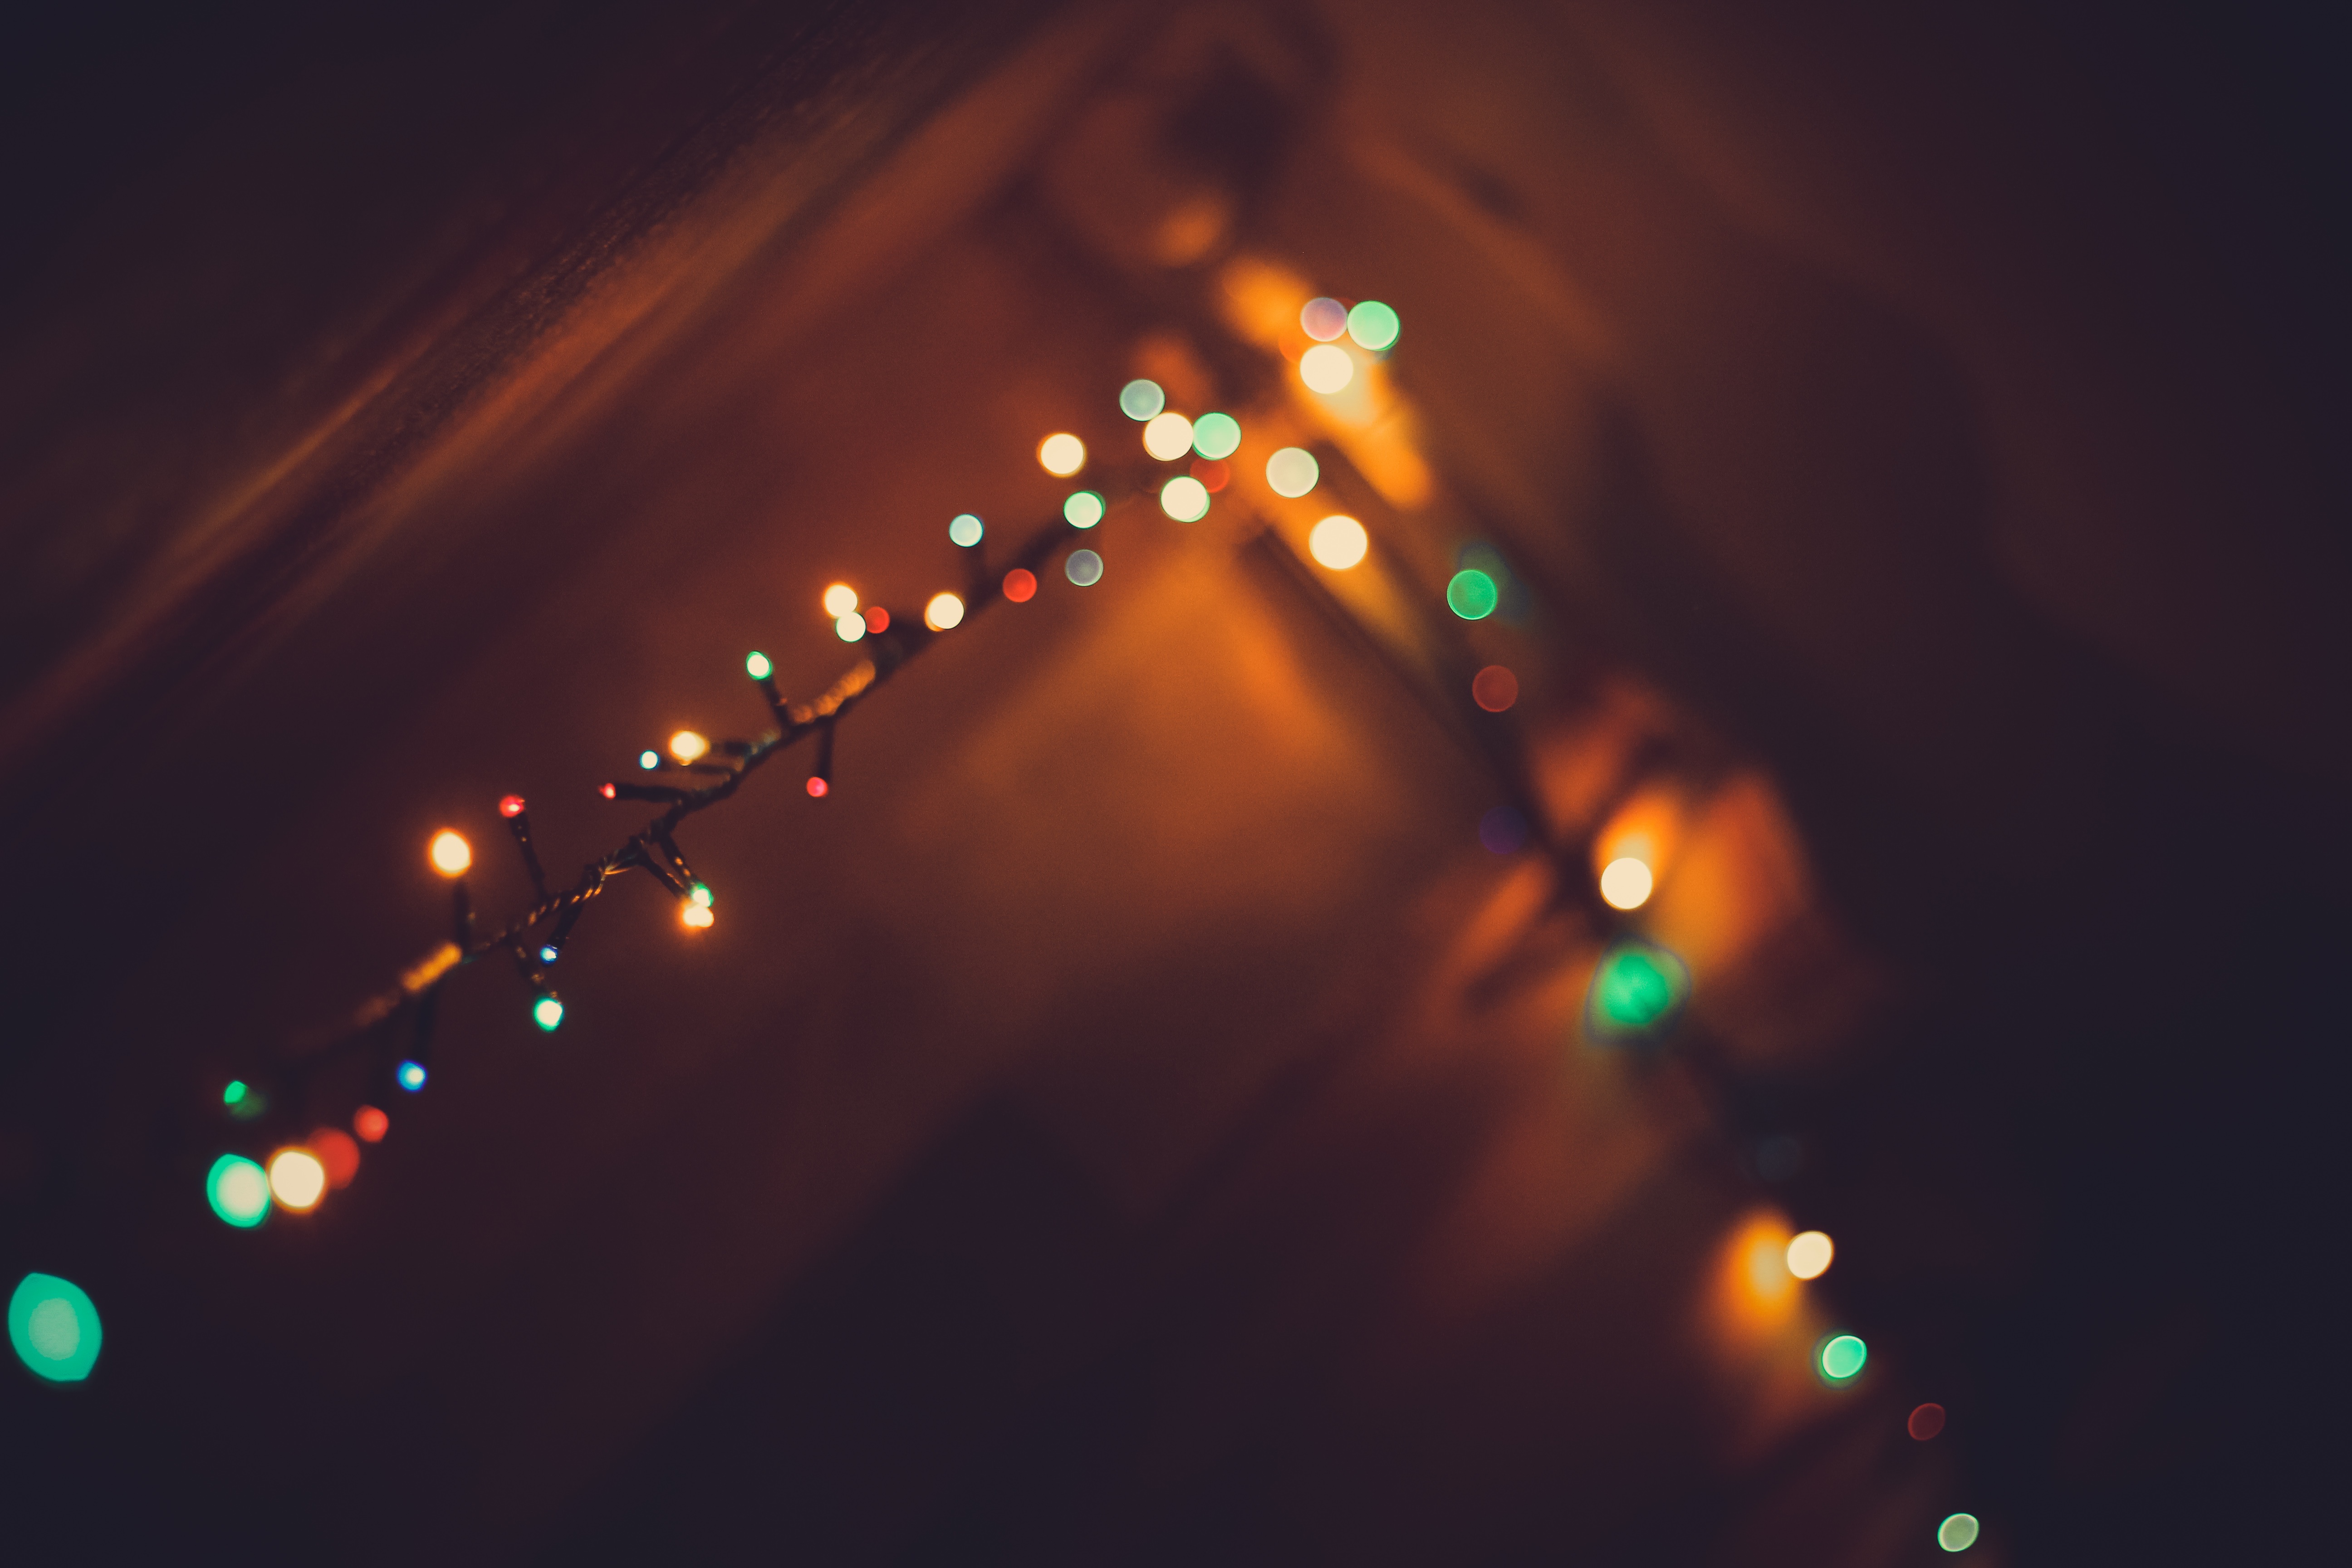
light, bokeh, night, sunlight, reflection, color, darkness, christmas, lighting, christmas light, festive, lights, macro photography, christmas lights